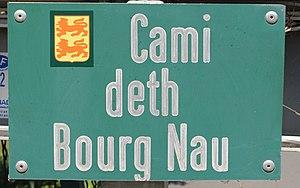
Rue du village de Préchac (Hautes-Pyrénées)
Préchac est une commune française située dans le département des Hautes-Pyrénées, en région Occitanie.